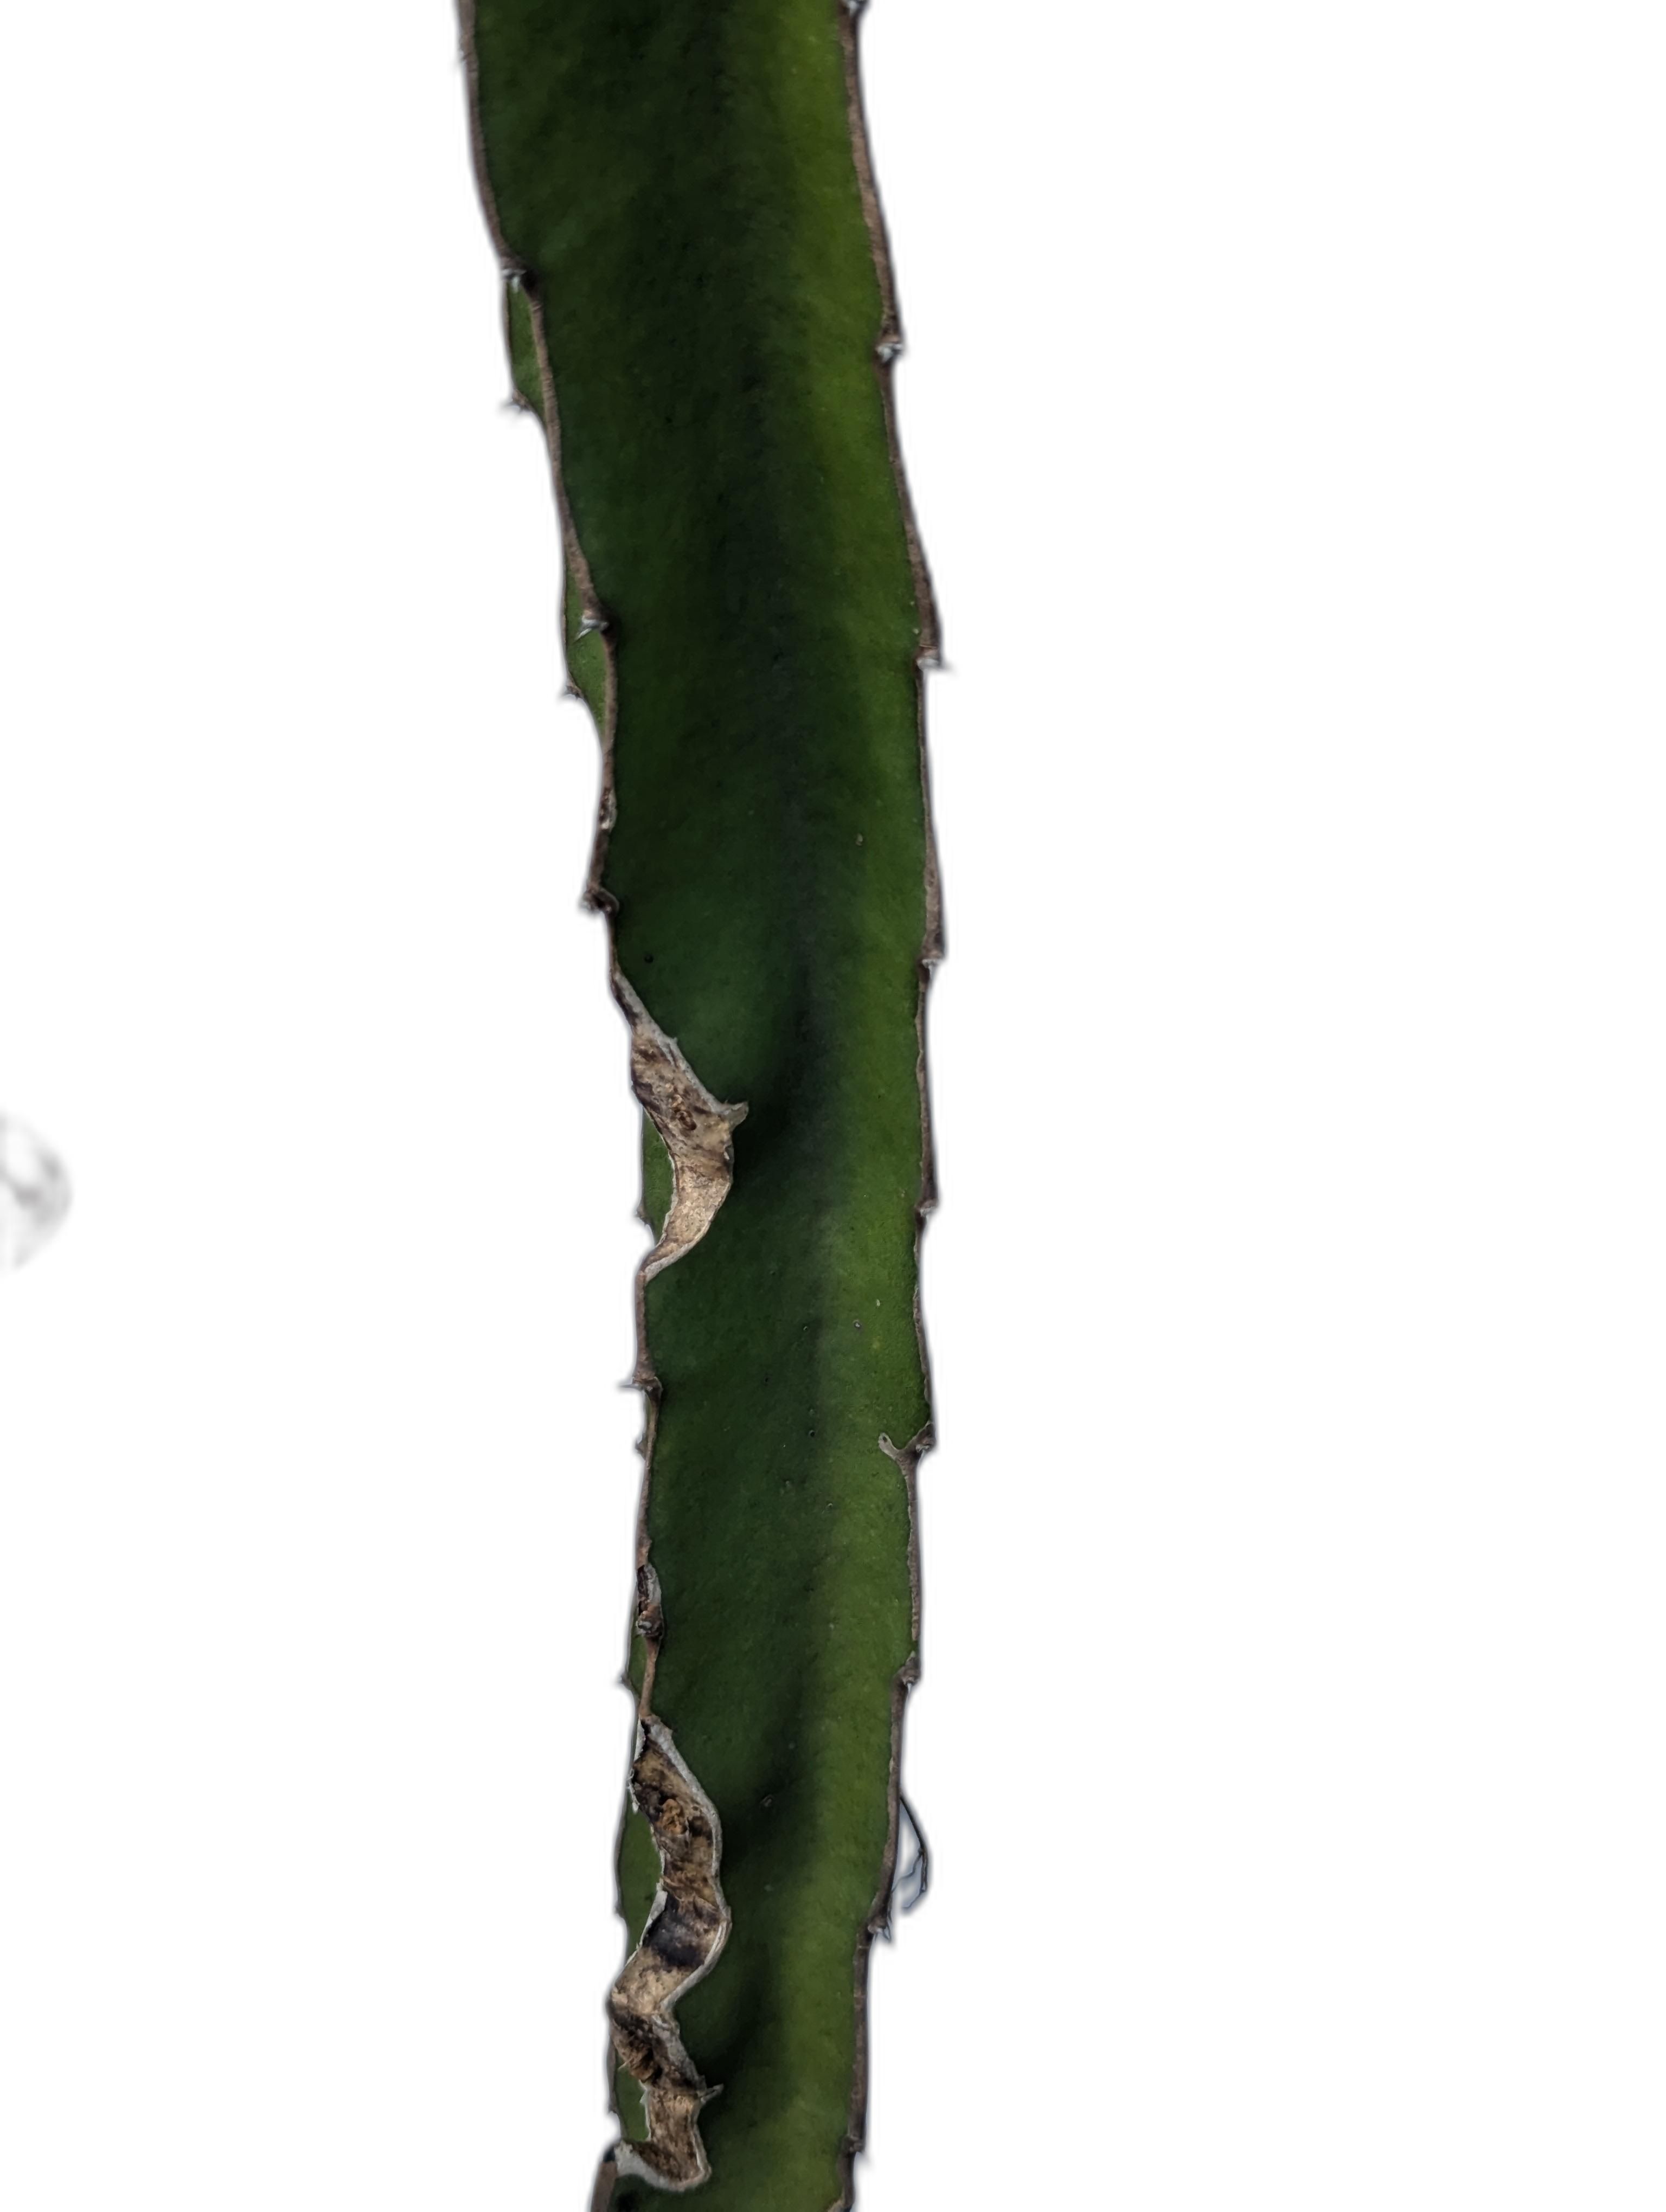
Label: Good leaf